Ānanda (Hindu philosophy)

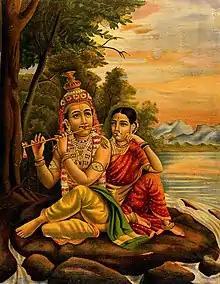
The deity Krishna is often associated with ananda

Ānanda (Sanskrit: आनन्द) literally means bliss or happiness. In the Hindu Vedas, Upanishads and Bhagavad gita, ānanda signifies eternal bliss which accompanies the ending of the rebirth cycle. Those who renounce the fruits of their actions and submit themselves completely to the divine will, arrive at the final termination of the cyclical life process ("saṃsāra") to enjoy eternal bliss ("ānanda") in perfect union with the godhead. The tradition of seeking union with God through loving commitment is referred to as "bhakti", or devotion.